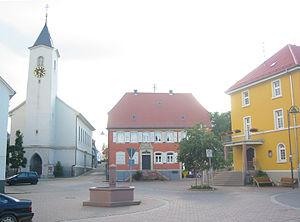
Eschelbronn est une commune allemande située dans le Bade-Wurtemberg, dans l'arrondissement de Rhin-Neckar.